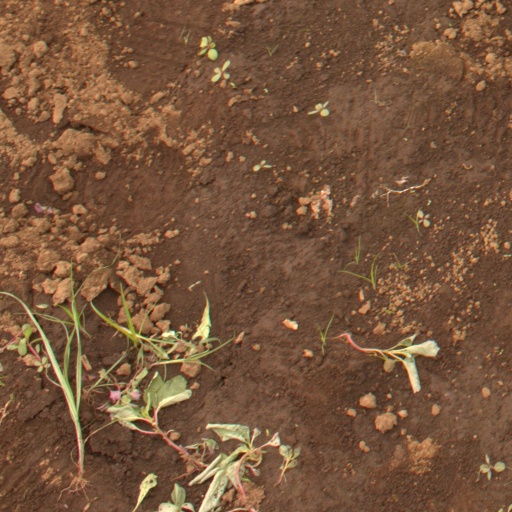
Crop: soybean